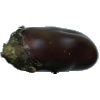
Label: eggplant